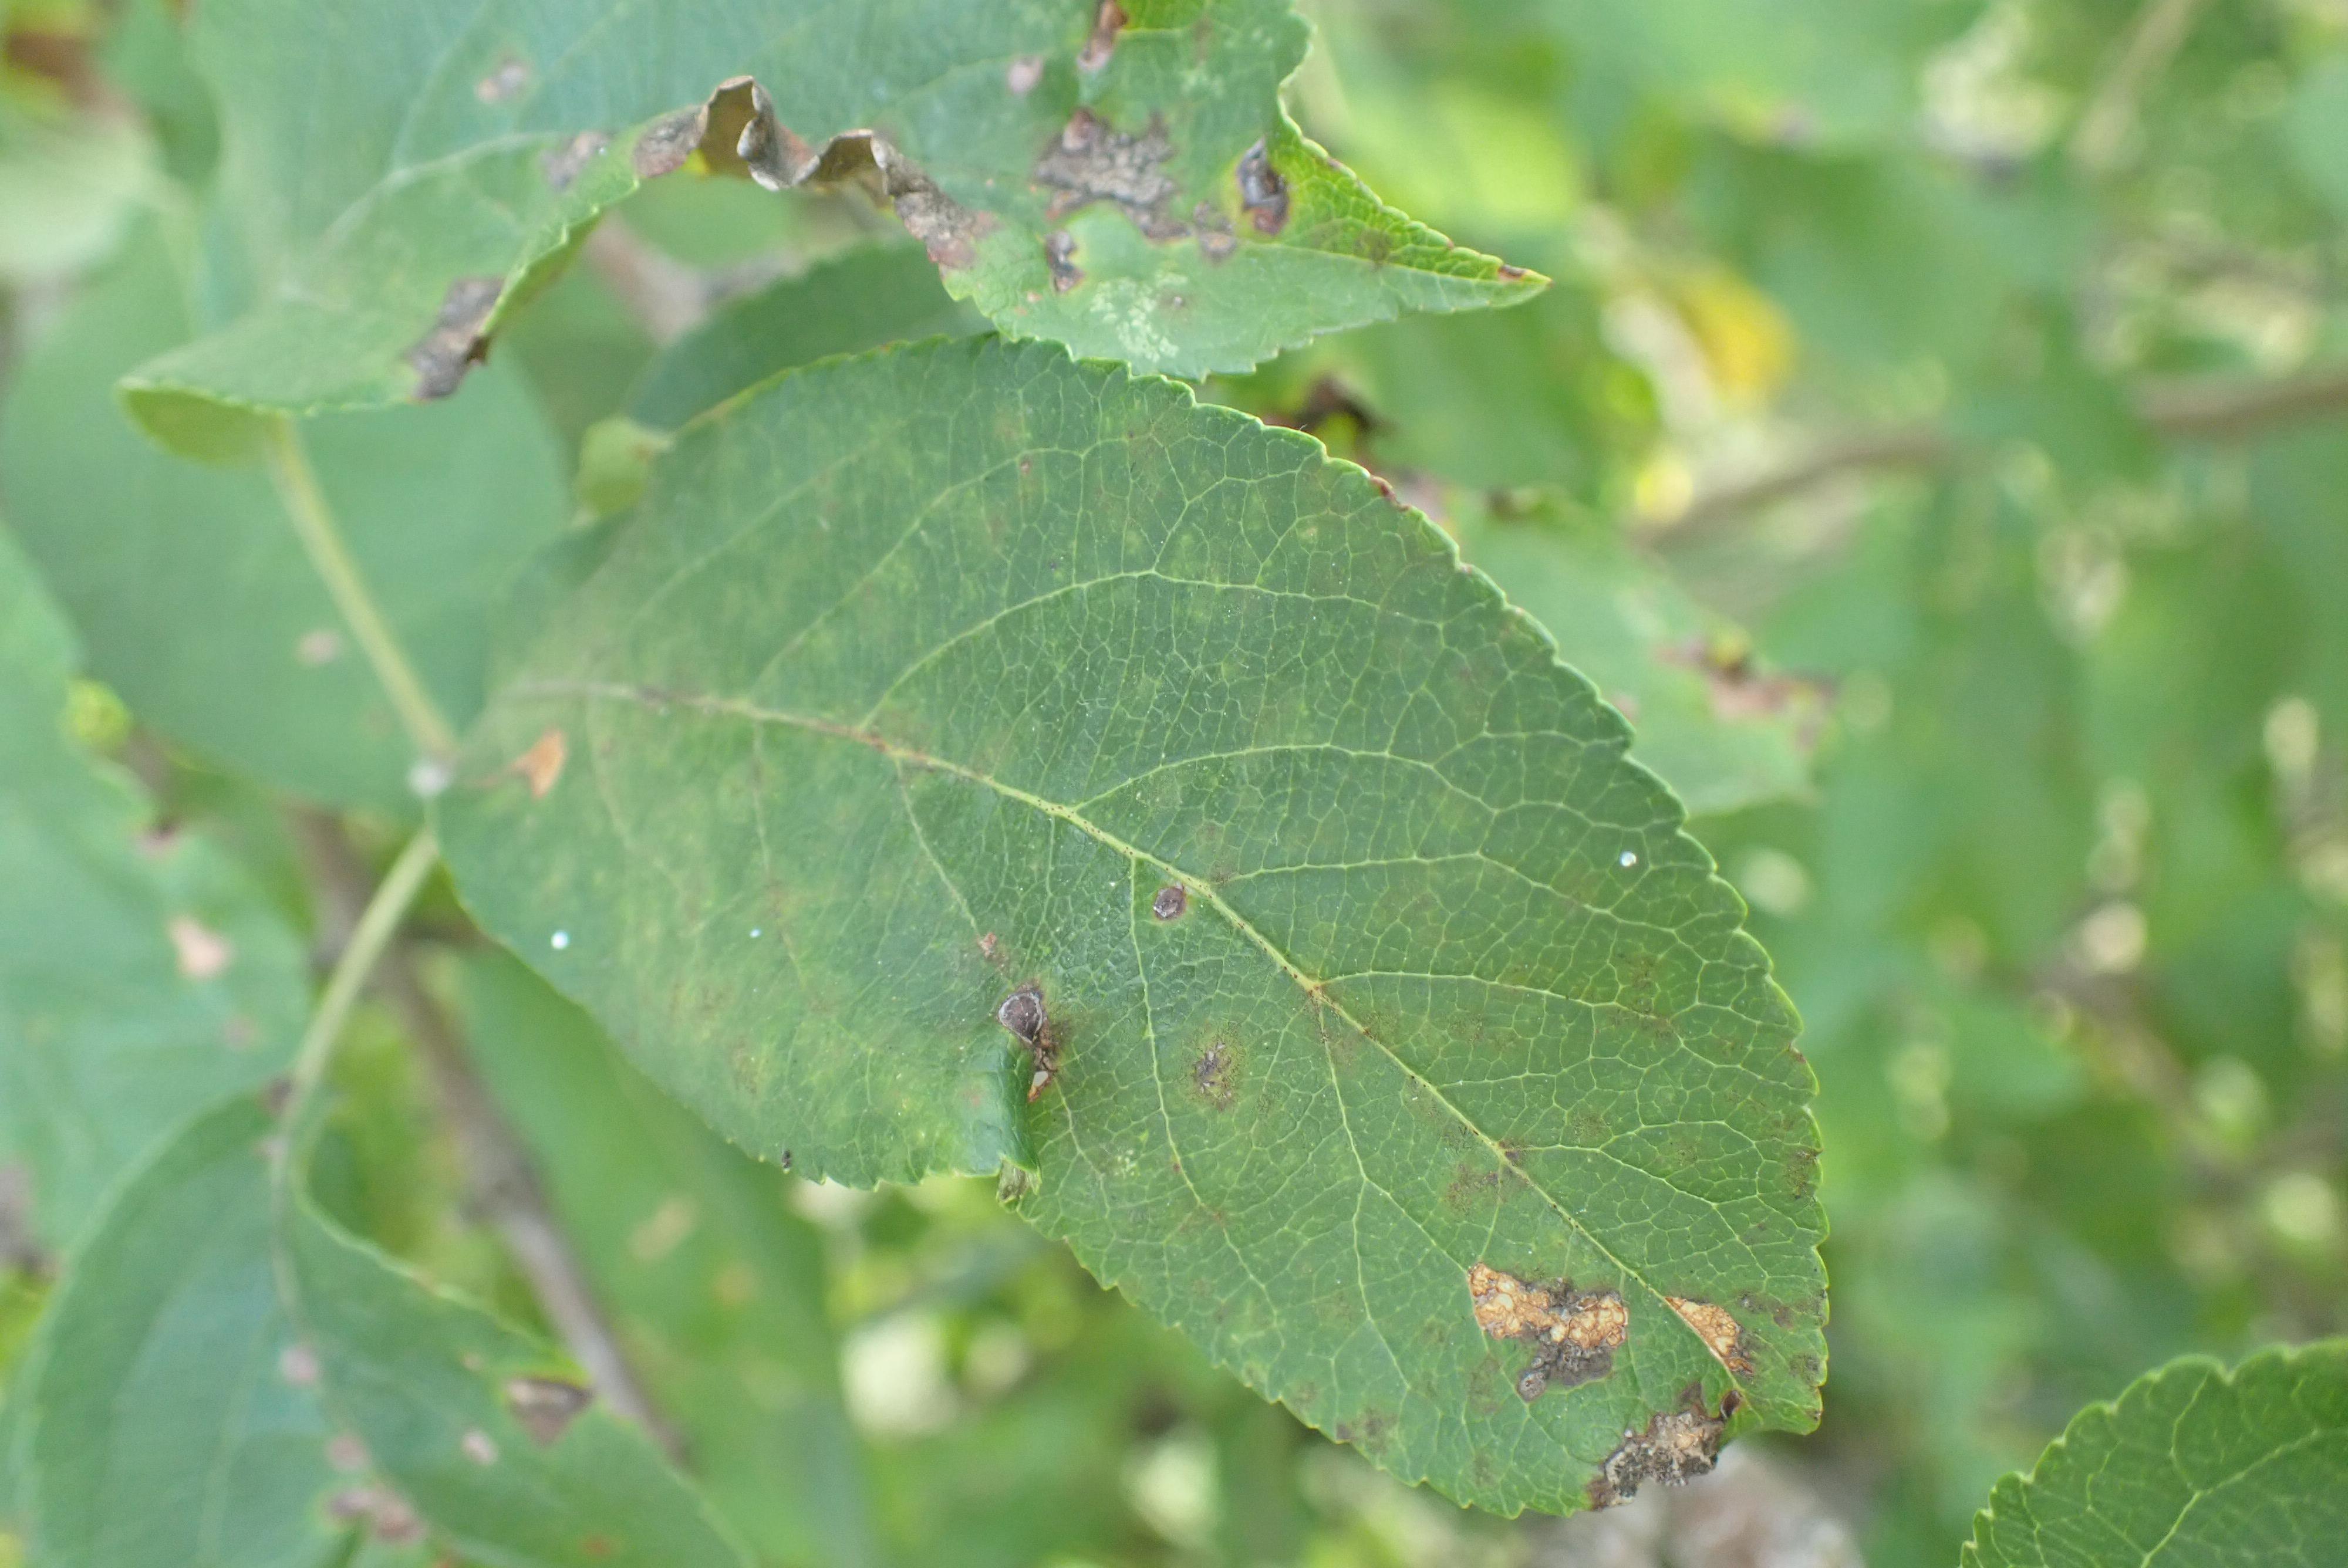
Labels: complex